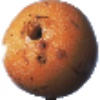
Label: granadilla